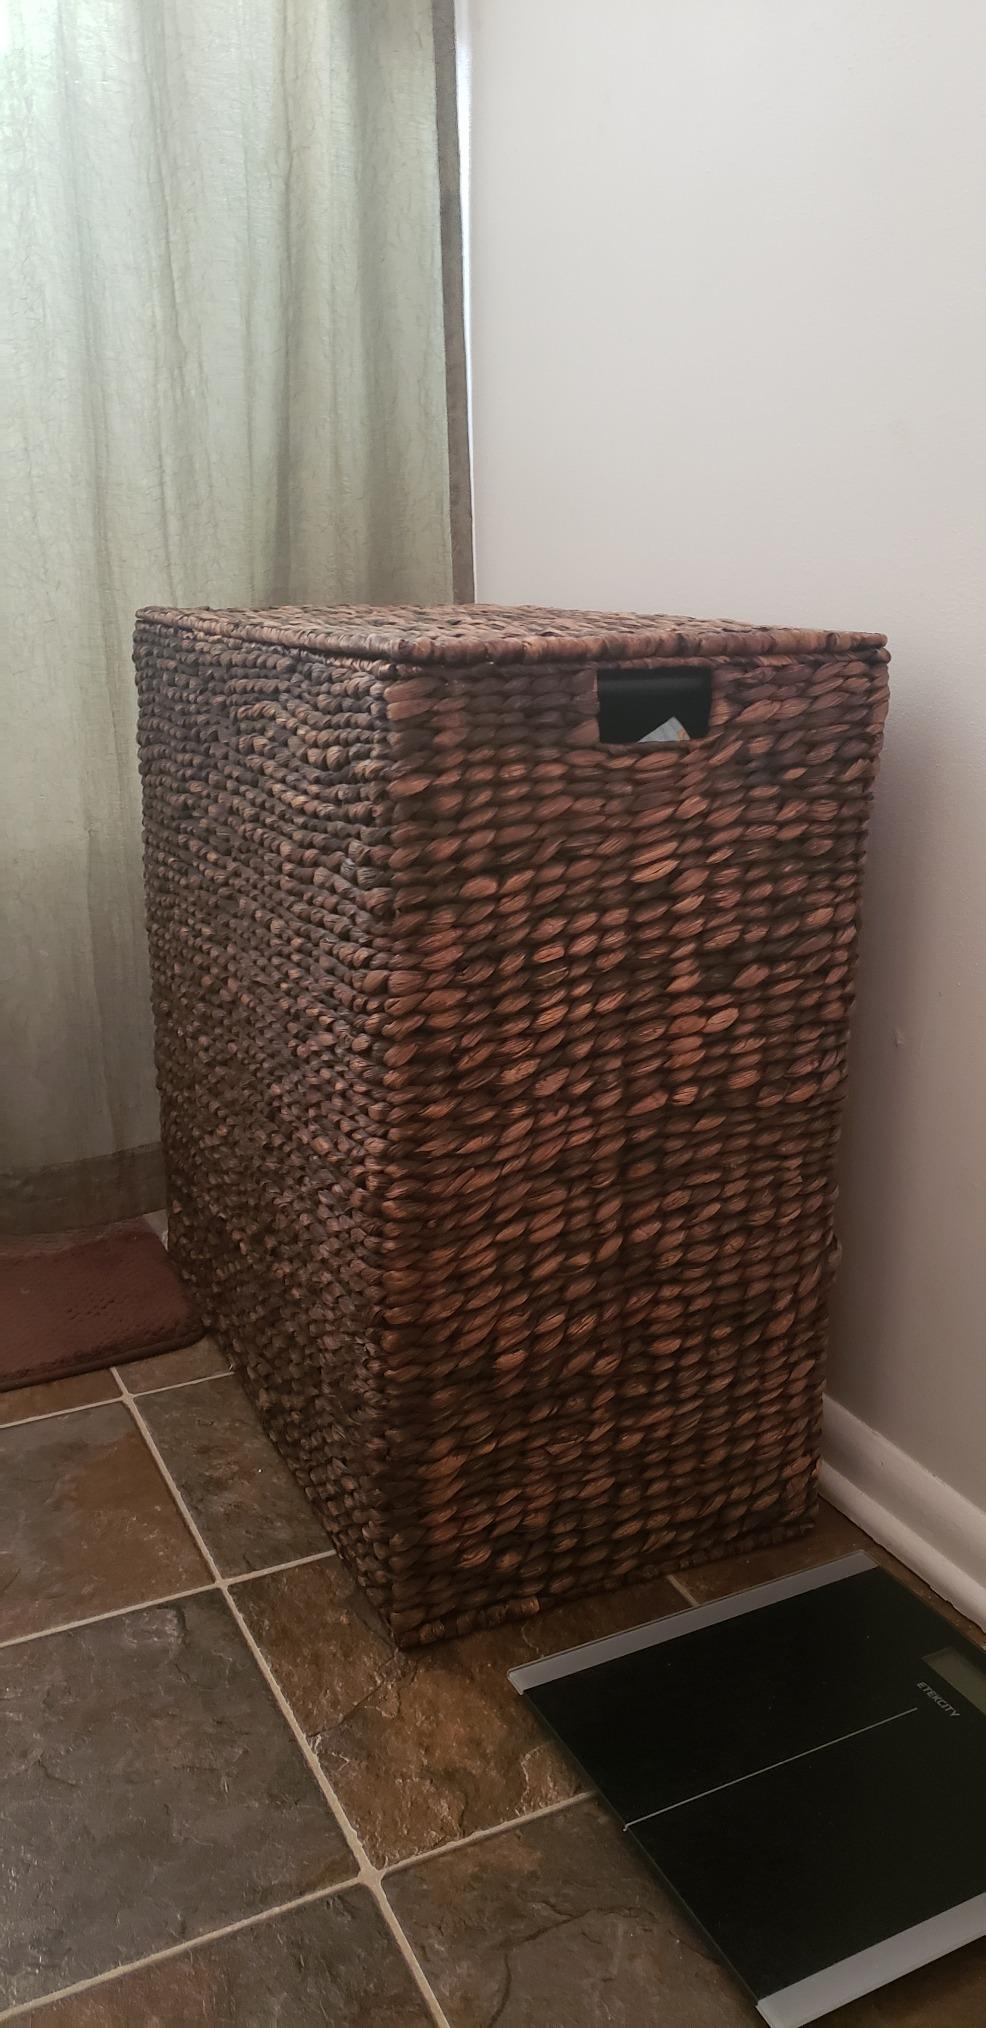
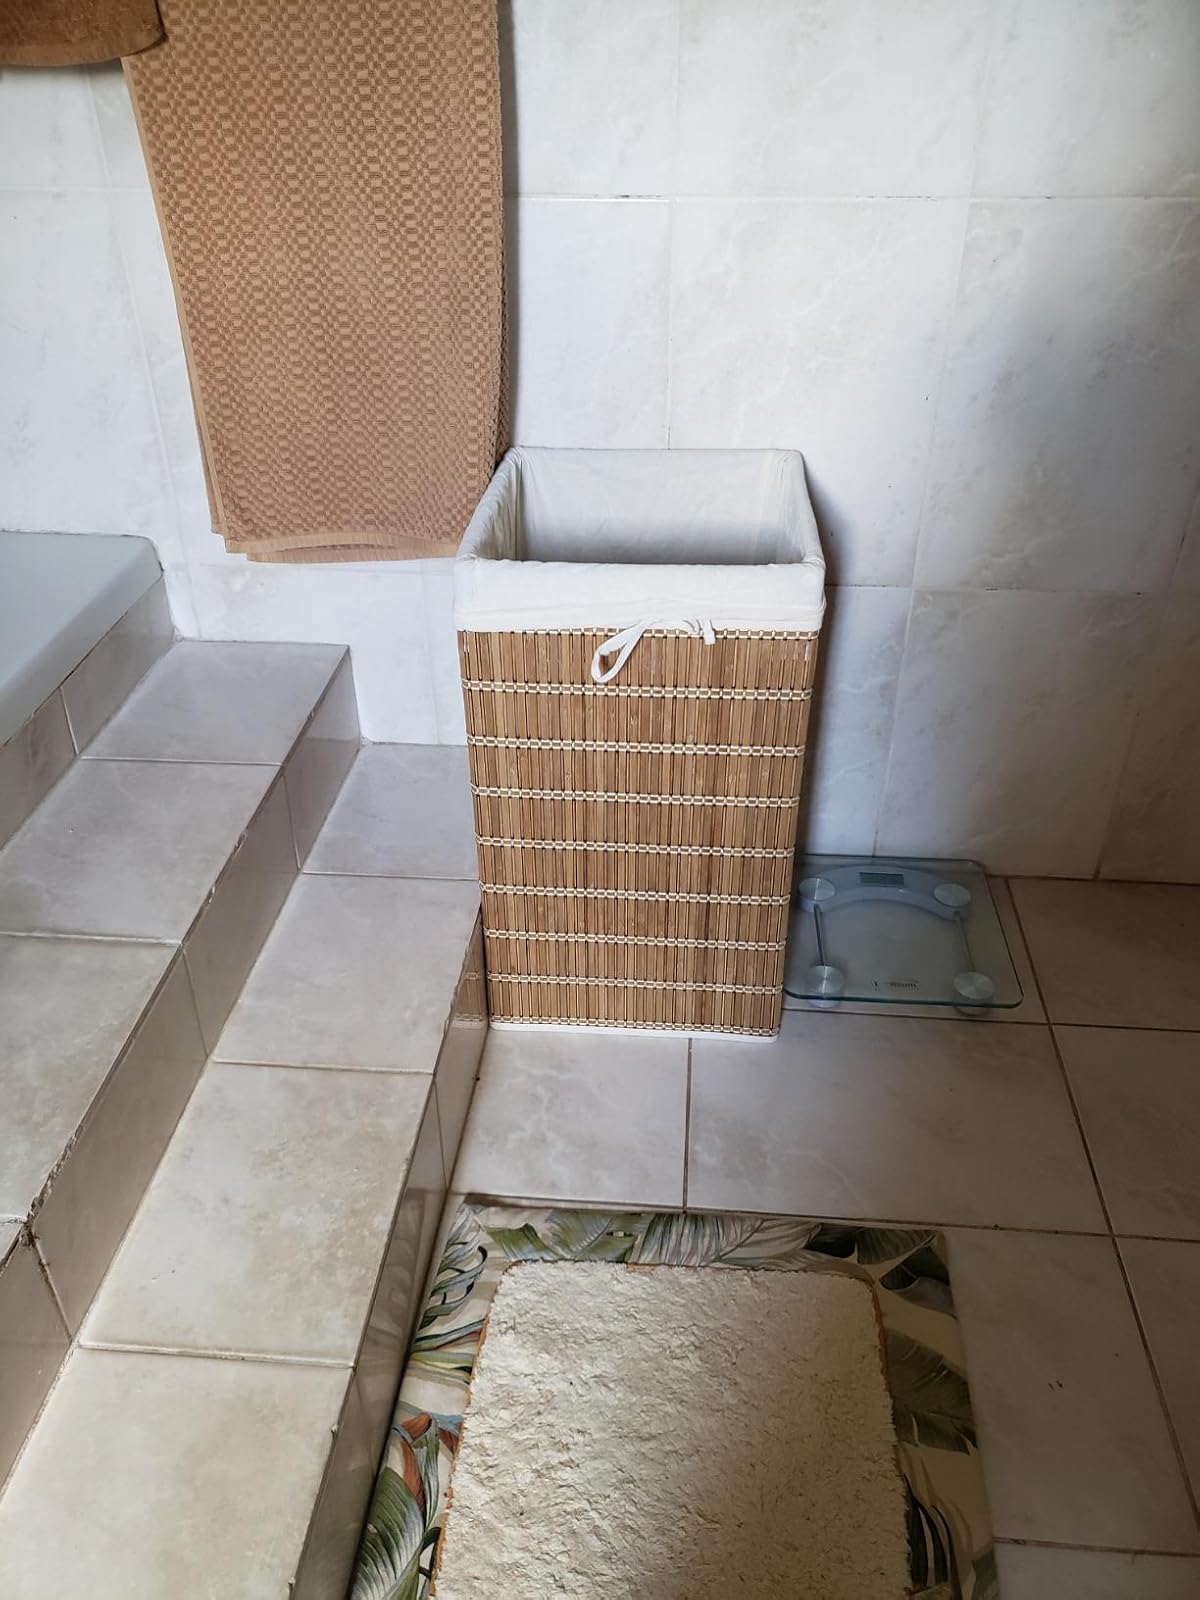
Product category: items_hamper
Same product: no